PWS-8

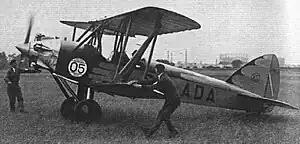
PWS-8 during the Challenge contest

The P.W.S.8 was a 1930 Polish sports plane, constructed by the "Podlaska Wytwórnia Samolotów" (PWS), that remained a prototype.